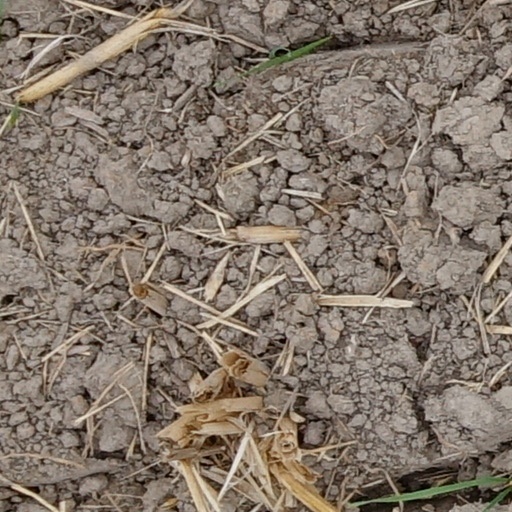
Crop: wheat